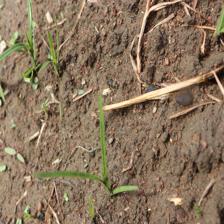
Label: Grass